ROLI

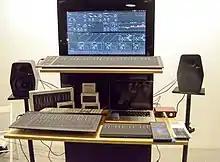
ROLI products

NOISE is a music-making app for iOS and Android devices and is also the software system for "Roli Blocks"